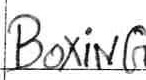
Label: boxing